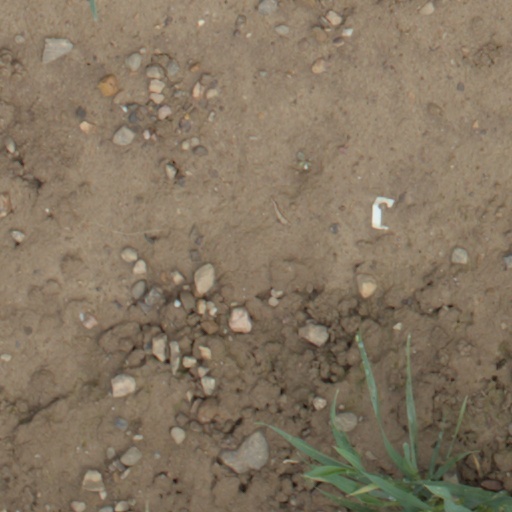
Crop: wheat